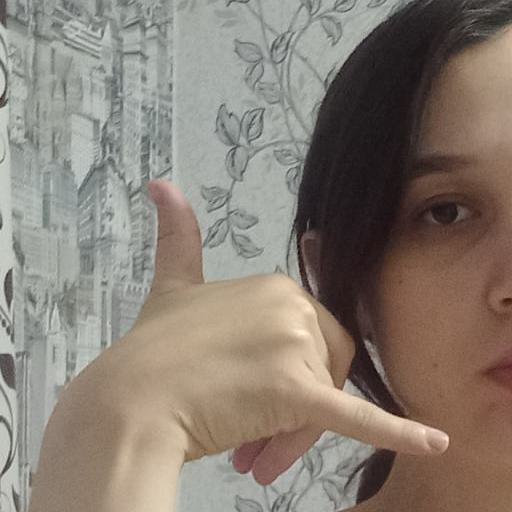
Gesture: call